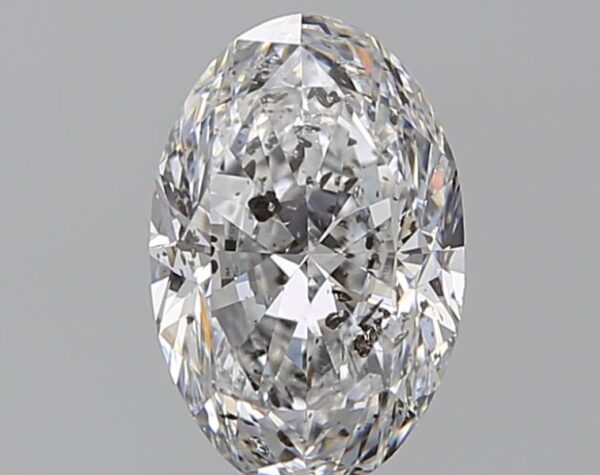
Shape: oval
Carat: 1.2
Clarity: SI2
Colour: E
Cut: EX
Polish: VG
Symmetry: VG
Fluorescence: VSL
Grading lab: IGI
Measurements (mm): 8.32 x 5.53 x 3.6